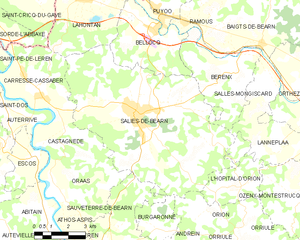
Salies-de-Béarn
Kort over kommunen
Kort over kommunen
Salies-de-Béarn er en commune i Pyrénées-Atlantiques départementet i det sydvestlige Frankrig.